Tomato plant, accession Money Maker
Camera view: horizontal (90 deg, fisheye); turntable rotation: 300 degrees
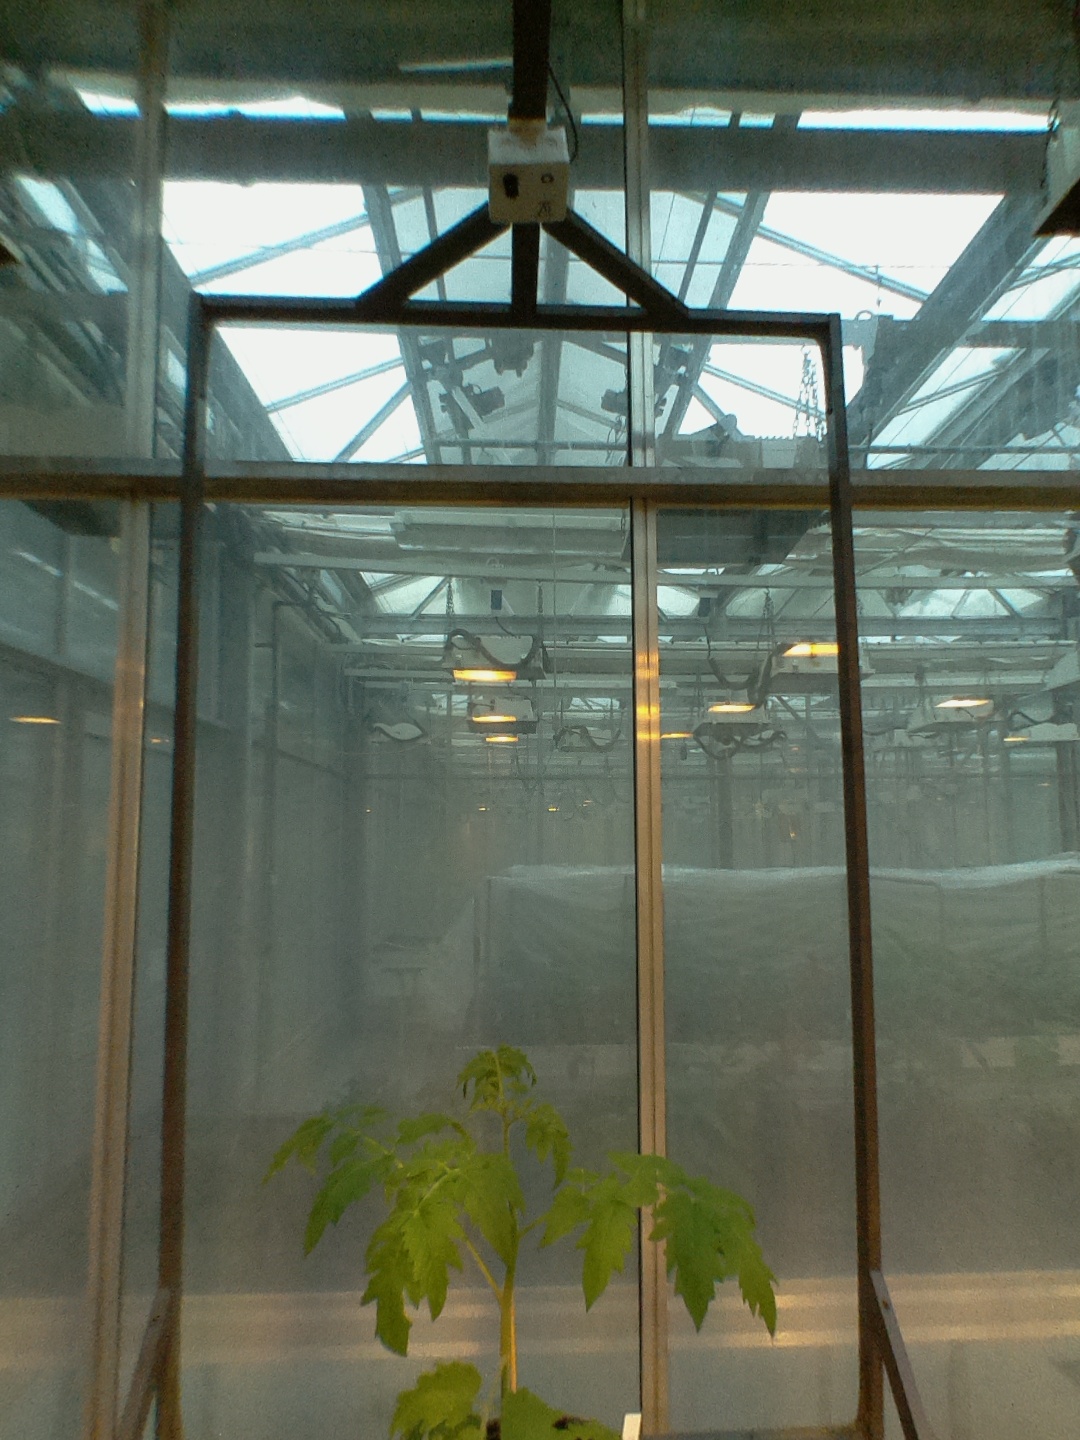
BBCH growth stage 13: 6 of true leaves visible